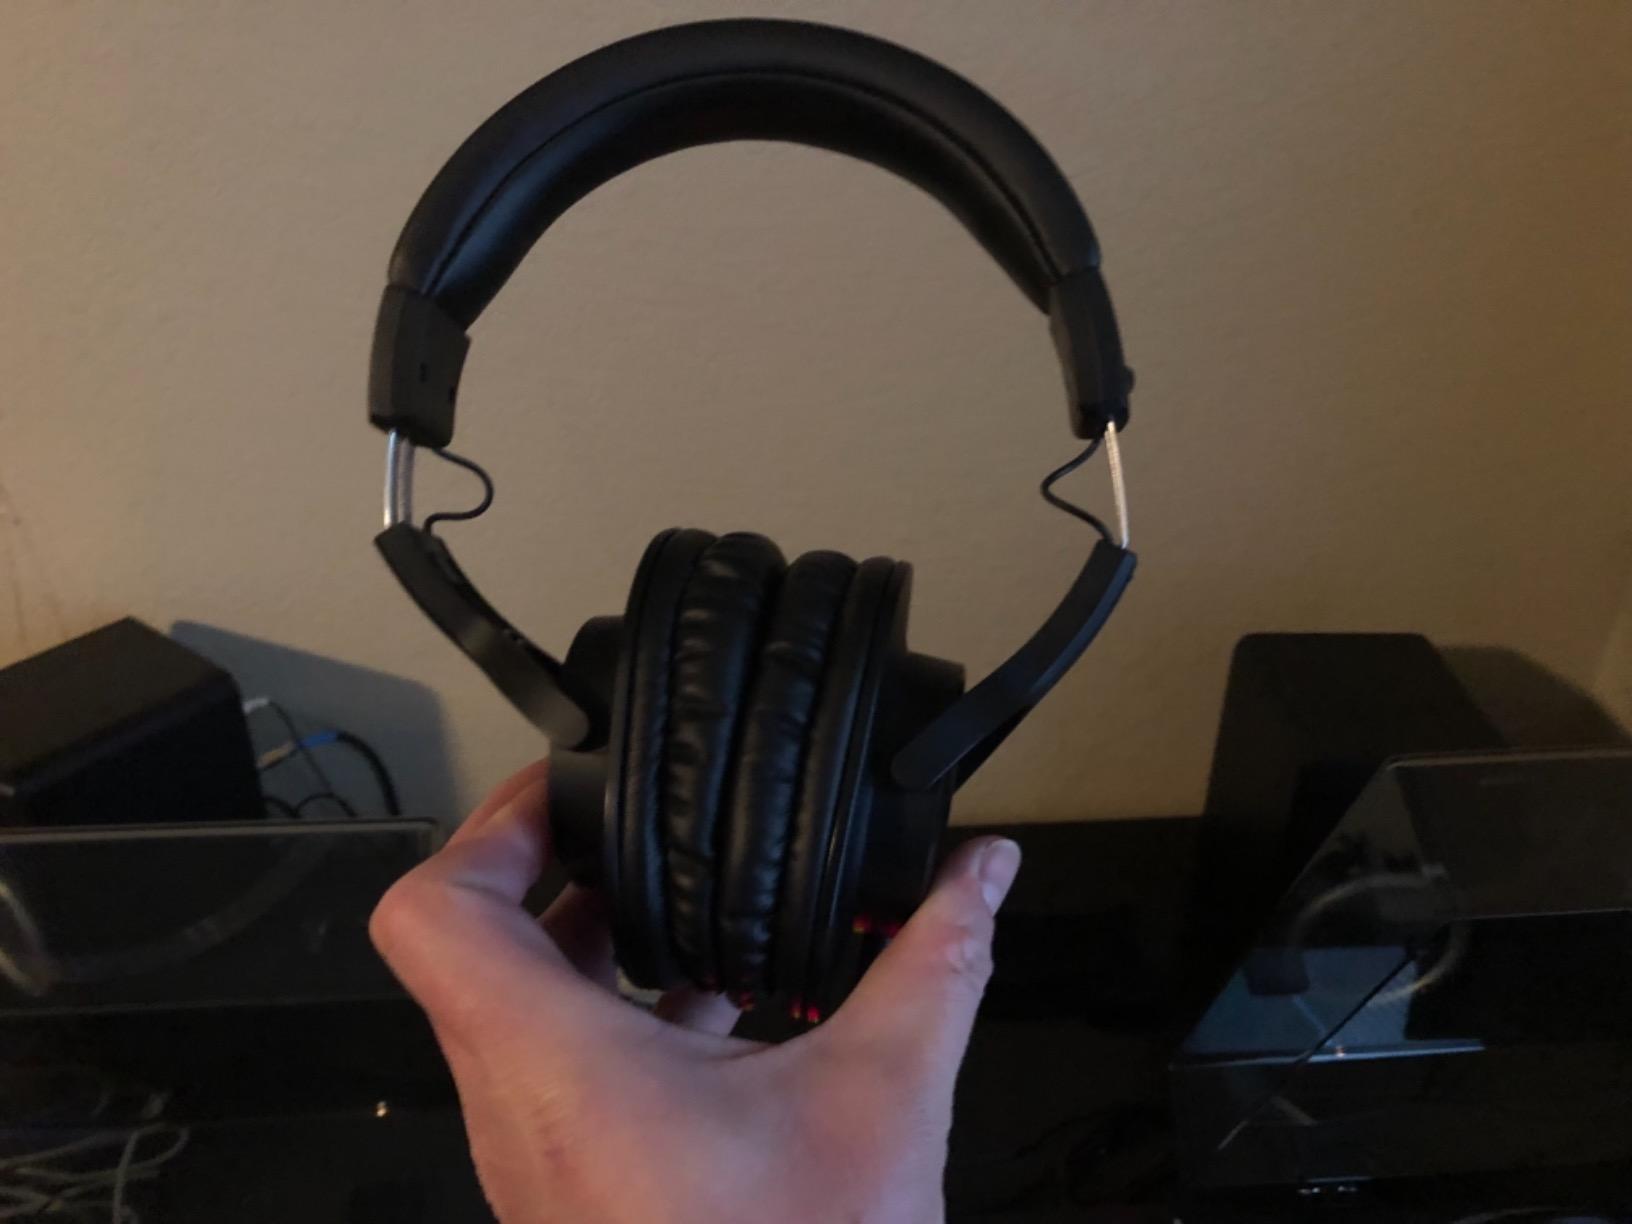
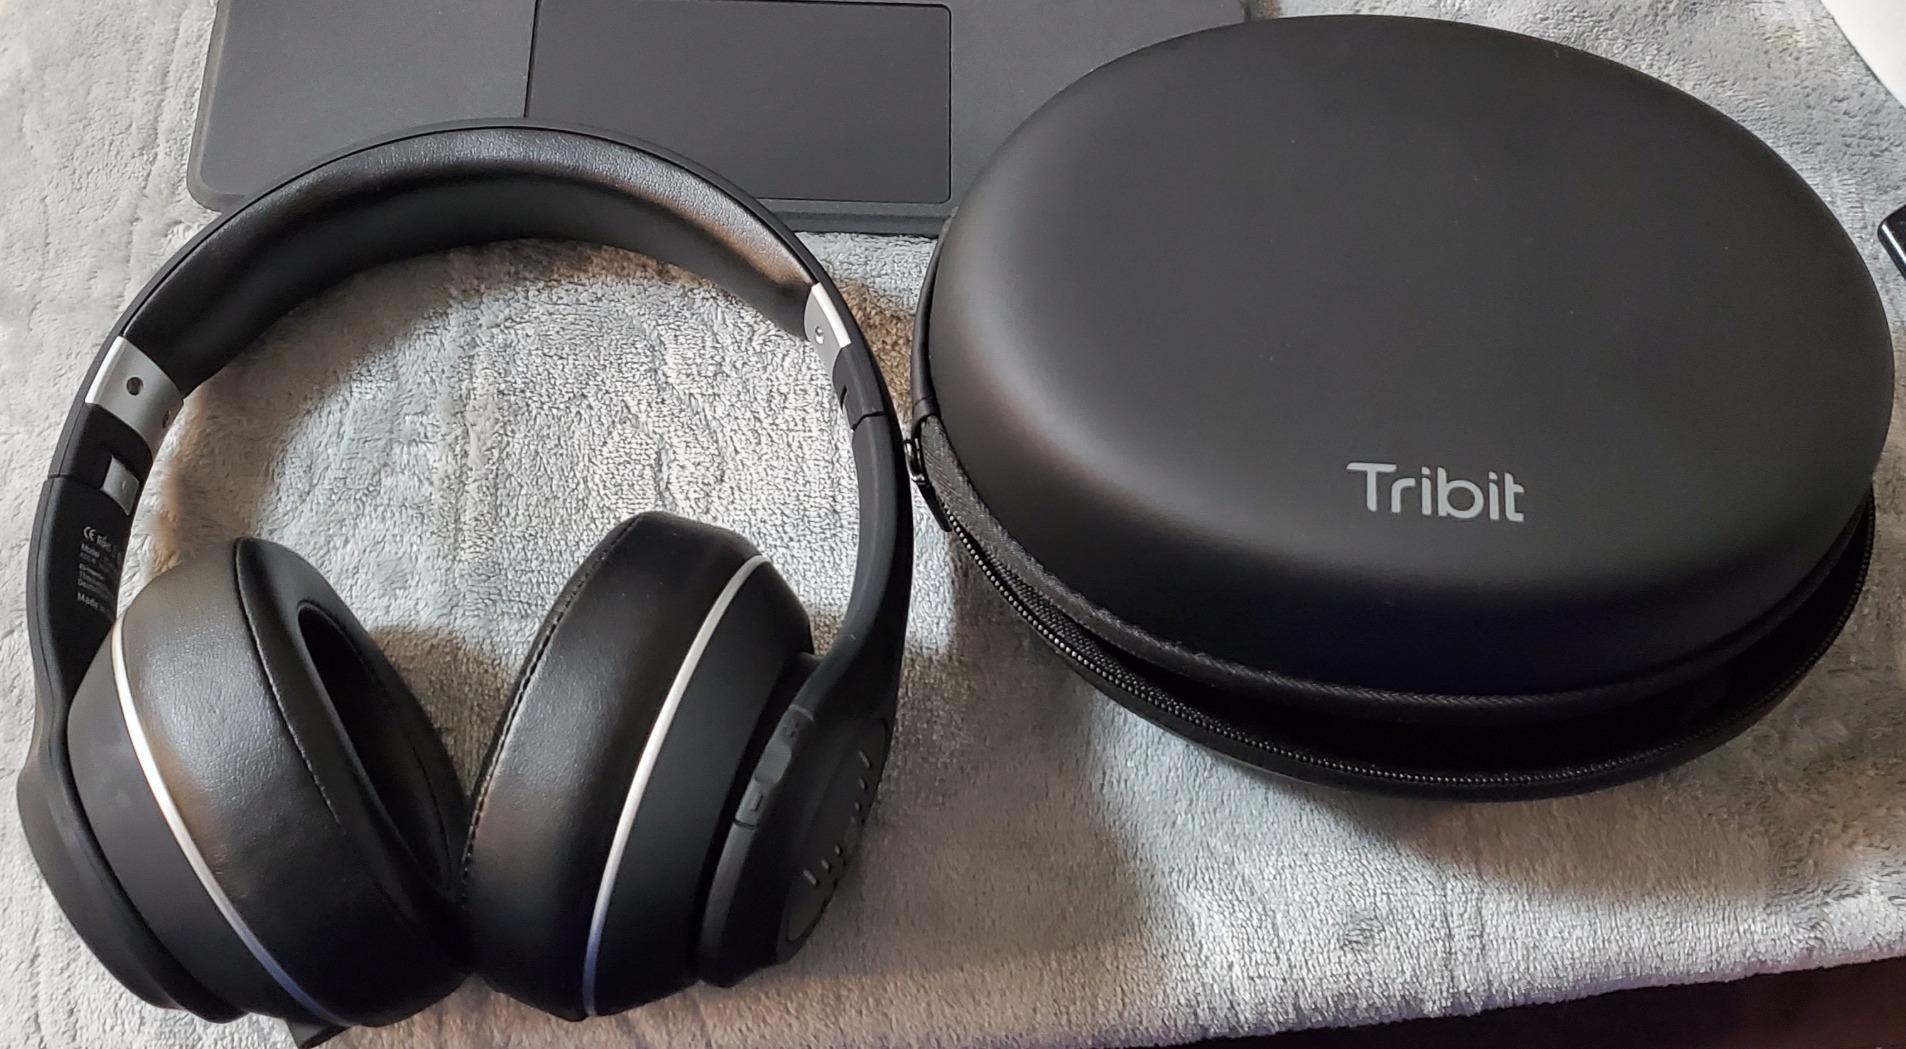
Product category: headphones
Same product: no